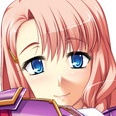
Portrait style: Anime Portrait